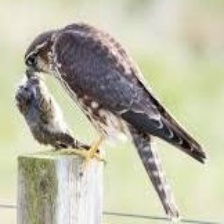
Species: MERLIN
Scientific name: FALCO COLUMBARIUS